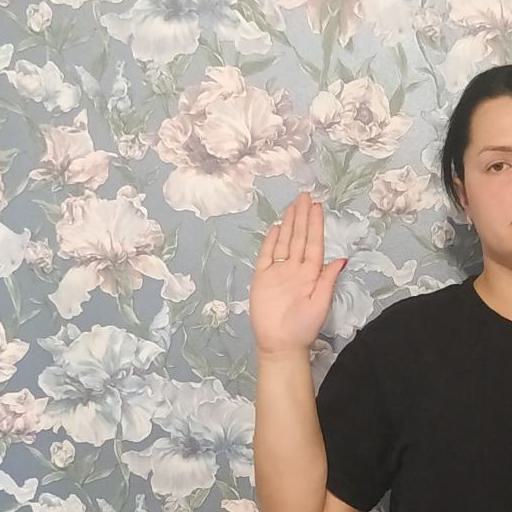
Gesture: stop